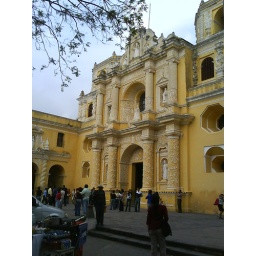
Beautiful ornaments on a church wall in Antigua, Guatemala